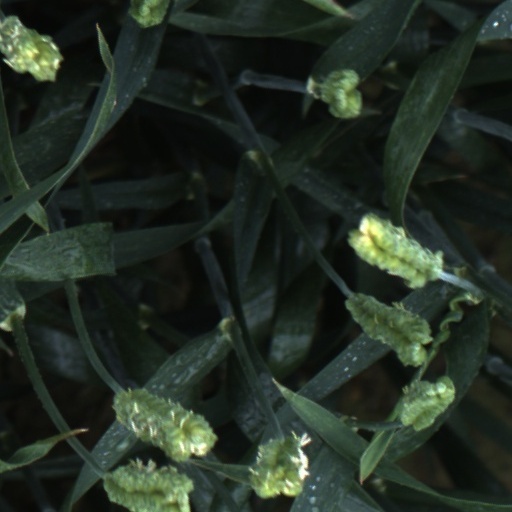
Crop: wheat